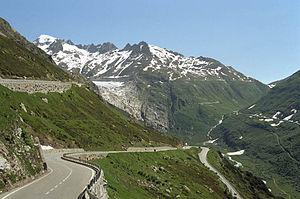
Le canton du Valais est un canton bilingue situé au sud de la Suisse, dont le chef-lieu est Sion.